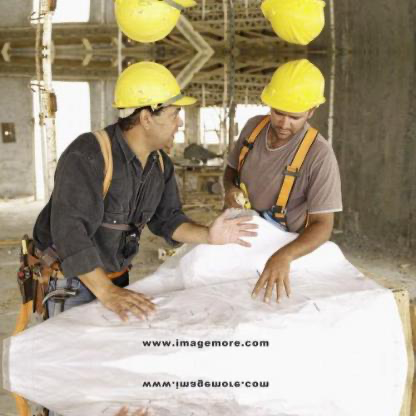
Objects in the image:
label: helmet
label: helmet
label: helmet
label: helmet